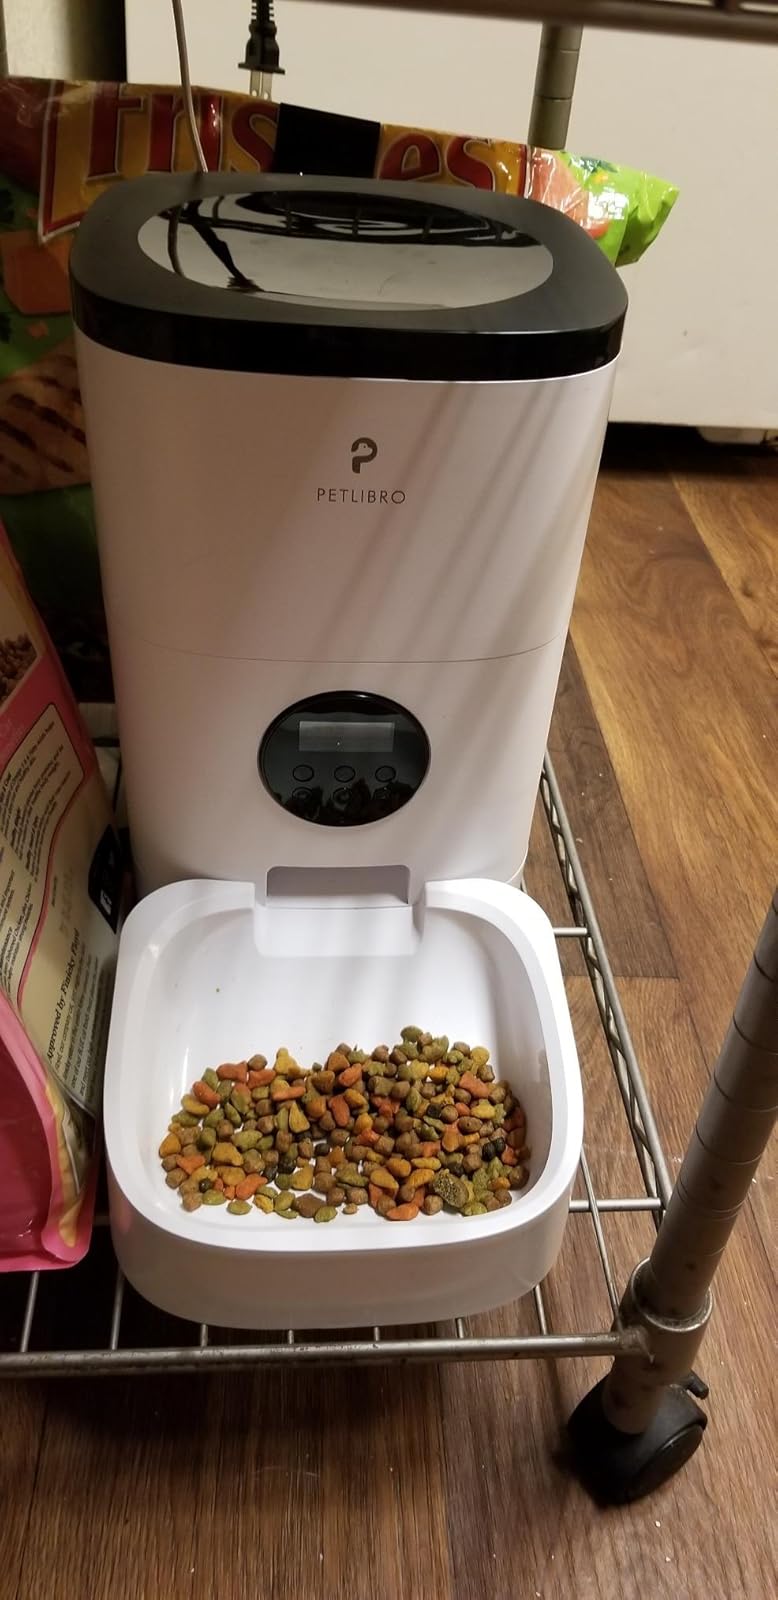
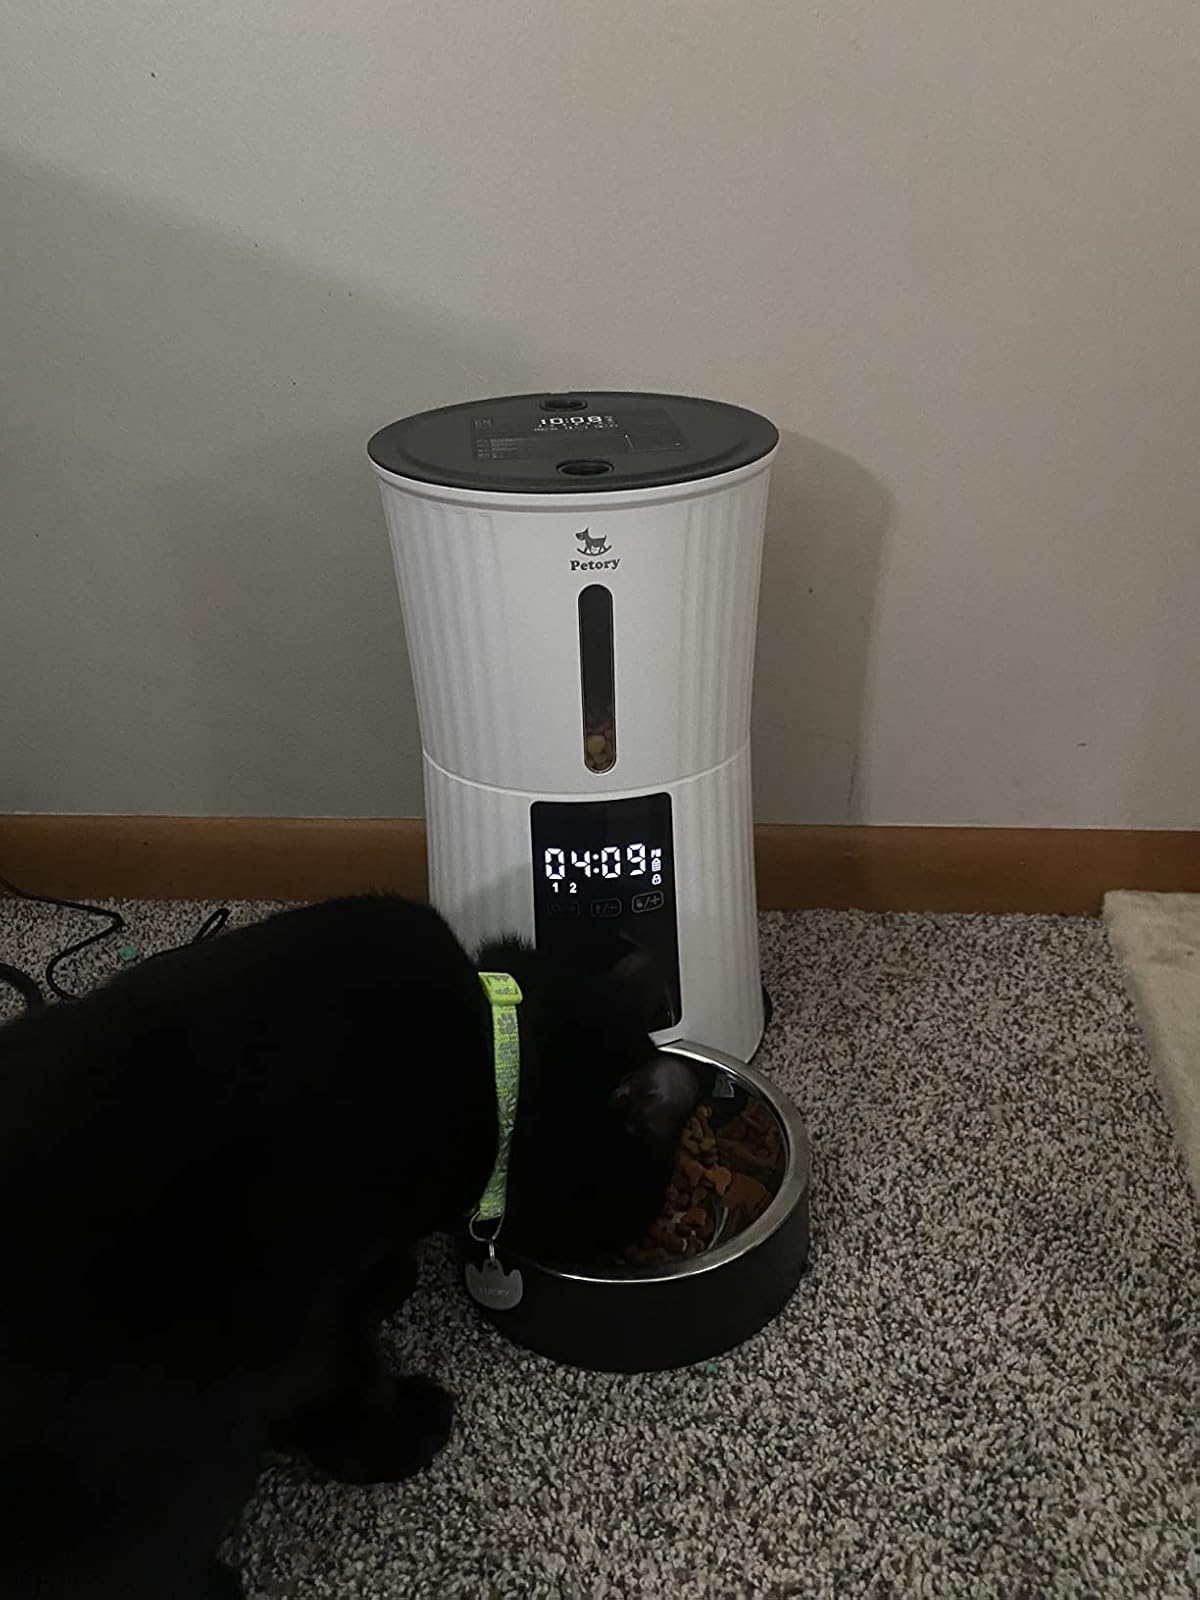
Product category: items_feeder
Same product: no